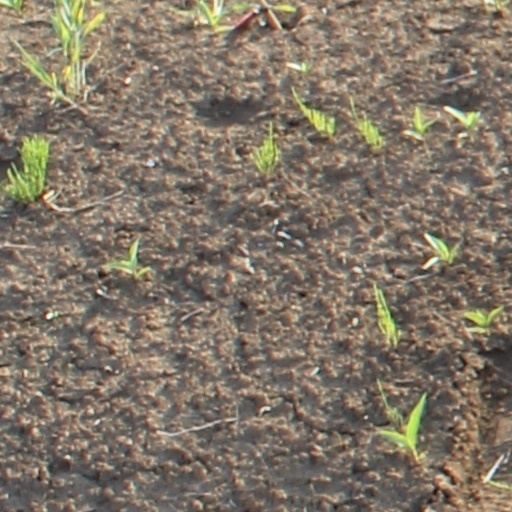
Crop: wheat